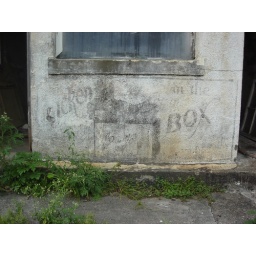
chicken in the box